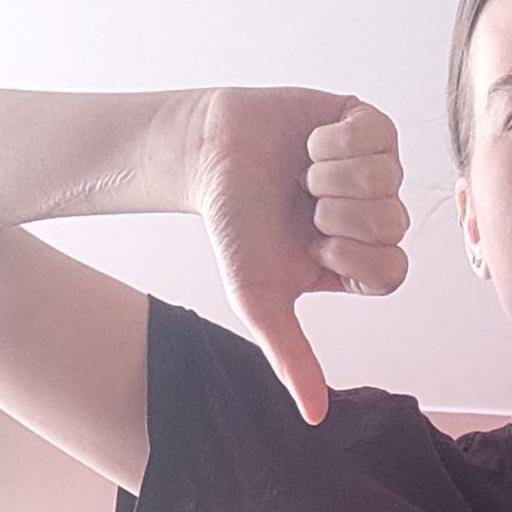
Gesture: dislike